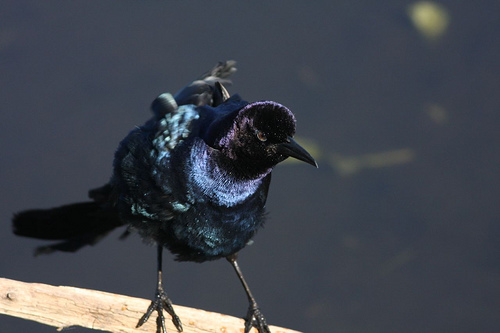
the bird has black throat and dark brown tarsus and feet, and the head is small when compared to its body.
this is a colorful bird with a purple nape with a black bill
this medium sized black bird has light green and blue feathers and sharp black beak and black feet.
a medium sized bird that has a shiny coat with a medium sized bill
this large black bird has one long curved bill and long black legs.
this bird has feathers that are black and has a long black billa dark colored bird with a purple crown, black bill and lilac breast and blue belly.
a medium size bird with a black covering and a blue neck.
this is a dark blue bird with a dark purple head and a long tail.
this dark bird has a purple nape and a light blue ring on its' upper breast.
Species: Boat Tailed Grackle